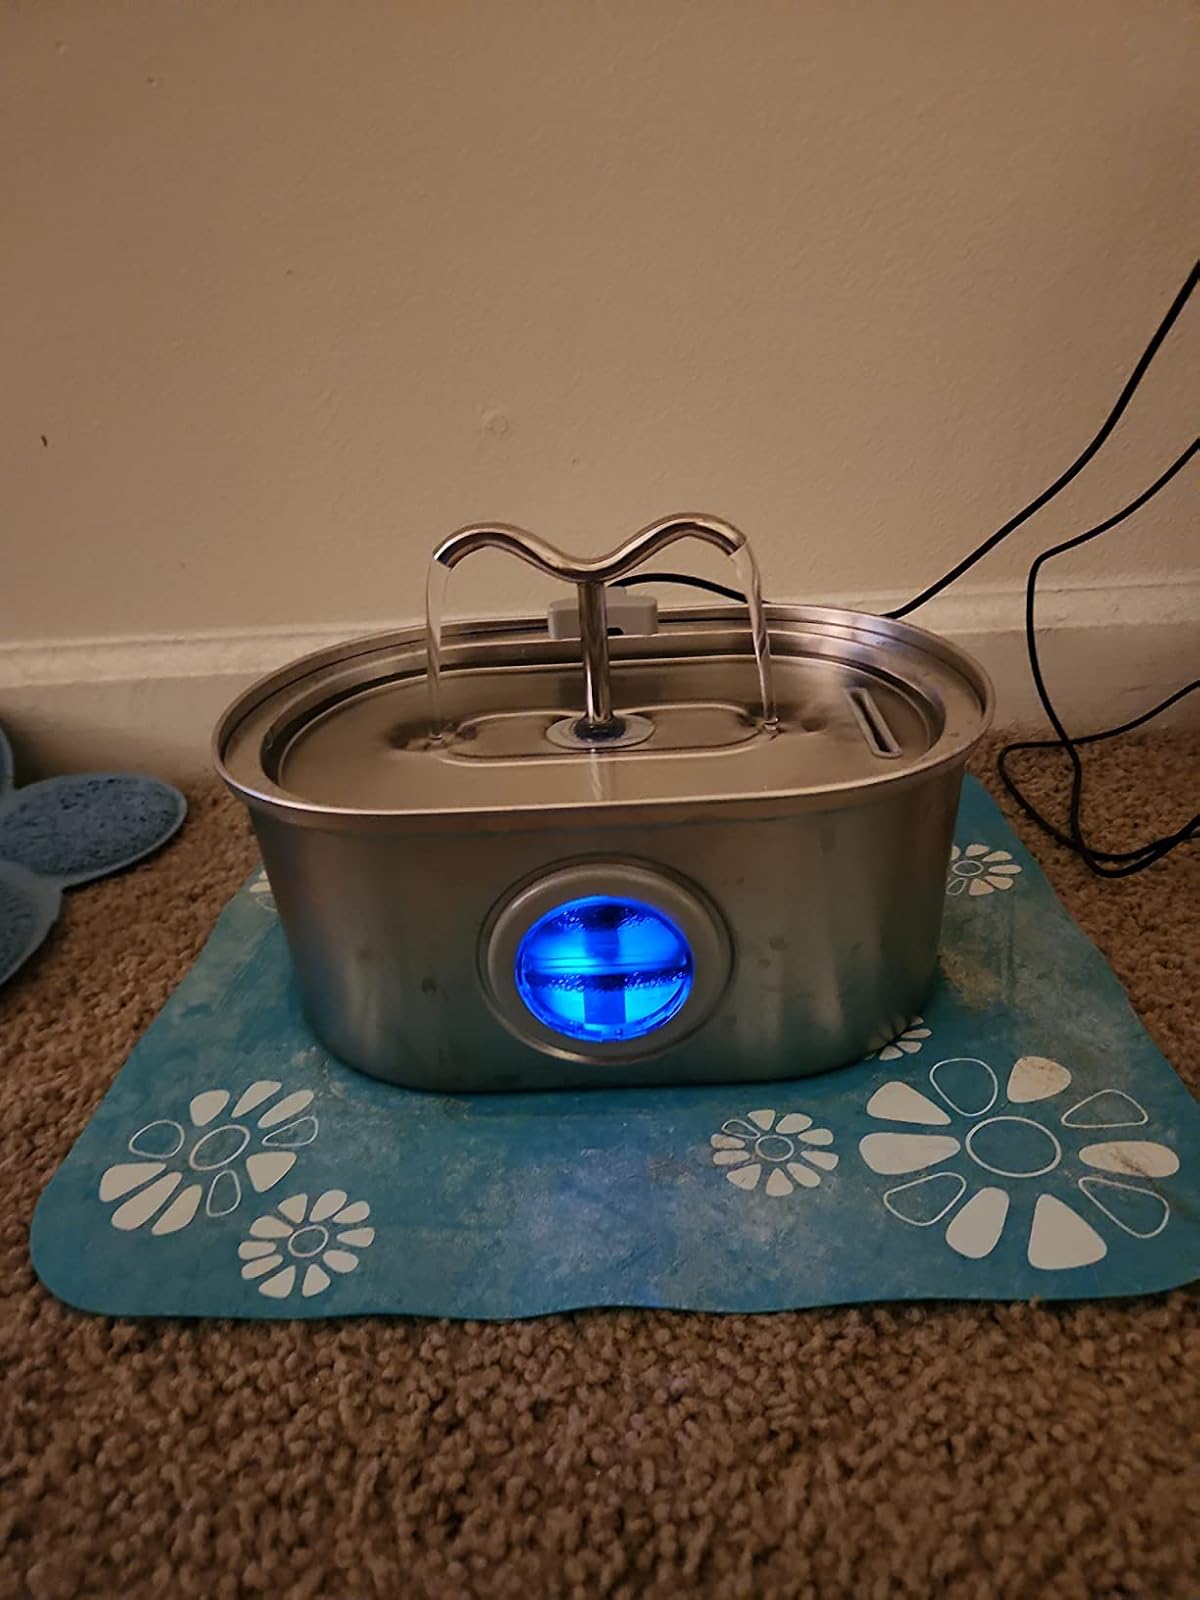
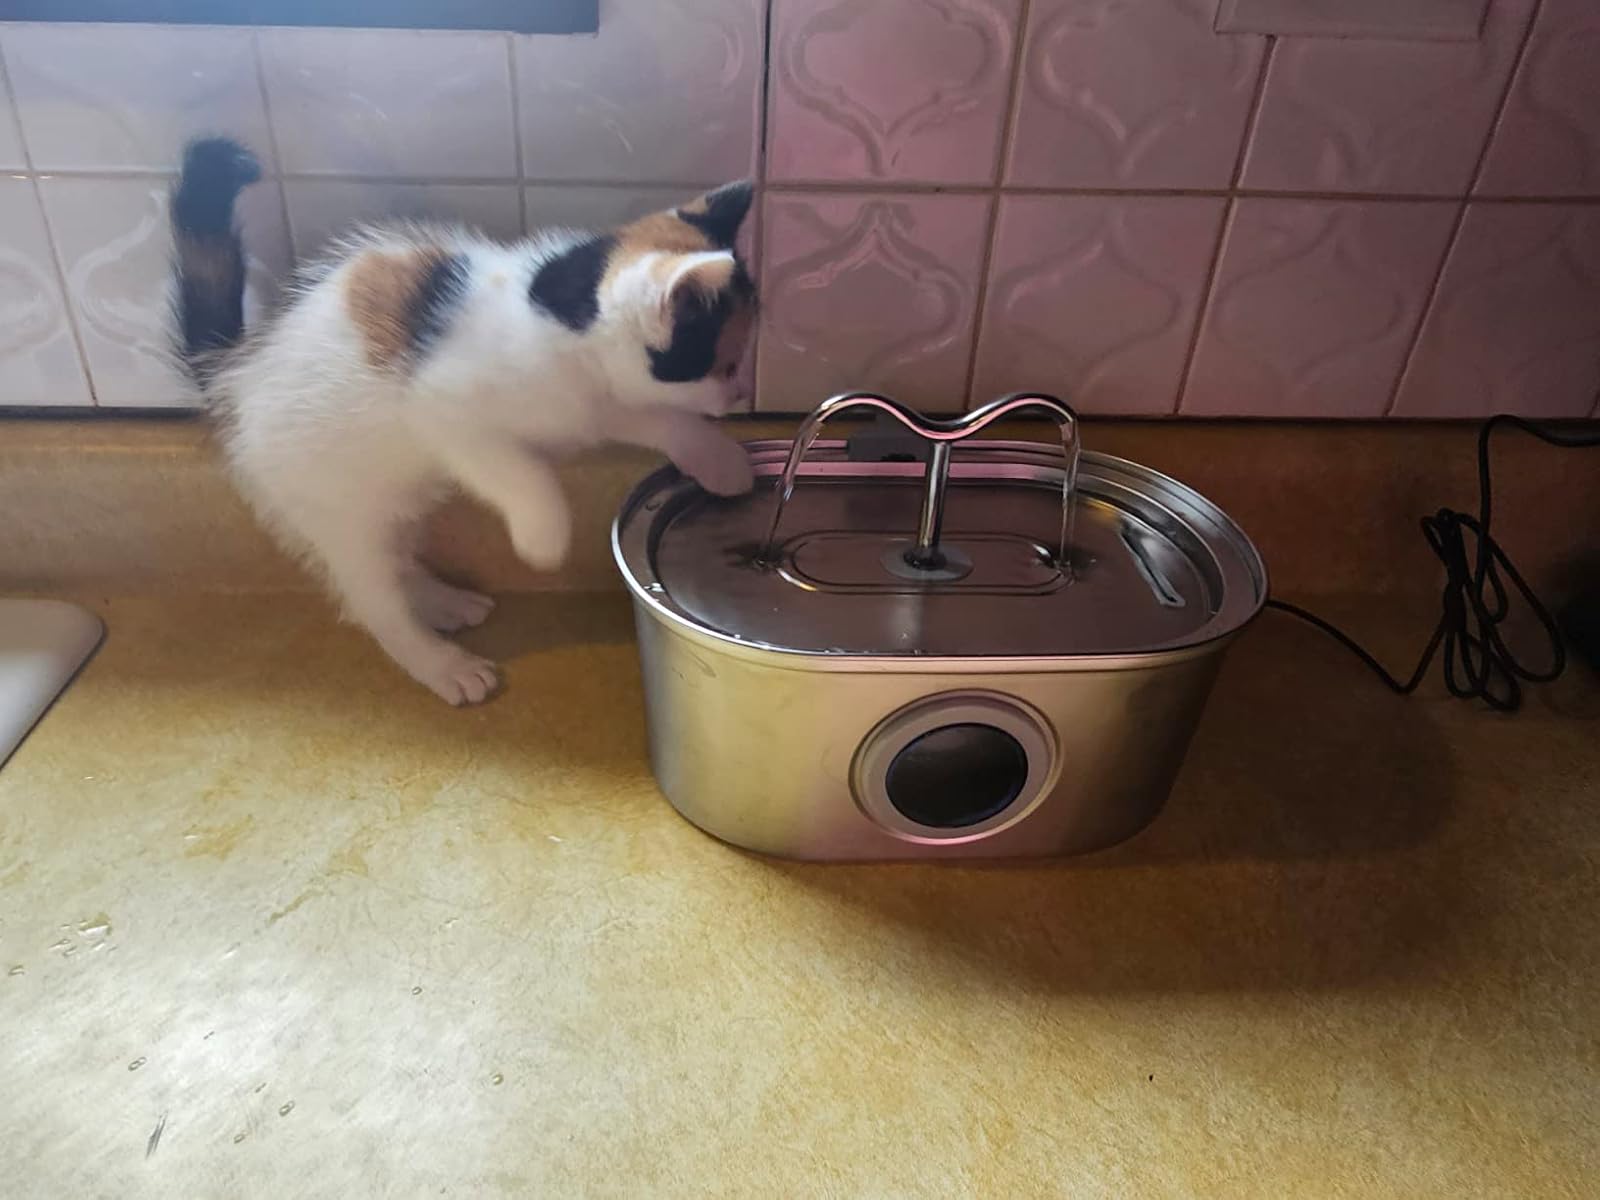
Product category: items_bowl
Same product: yes